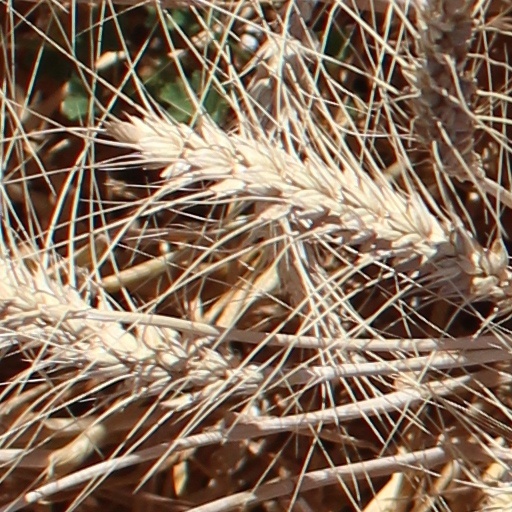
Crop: wheat